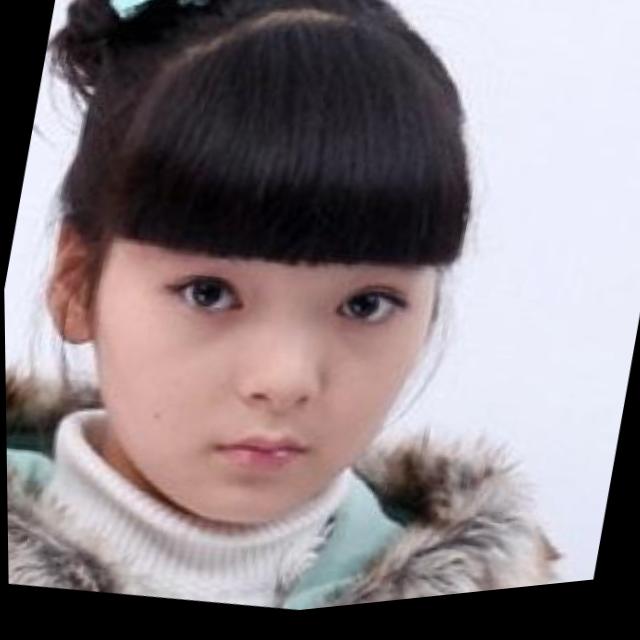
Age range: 13-20